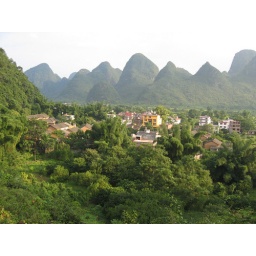
The Outside Inn is the compound of houses at the base of the hill leftmost in this pic